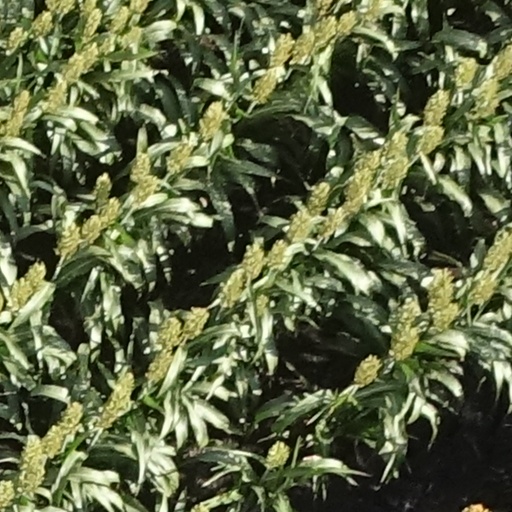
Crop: sorghum